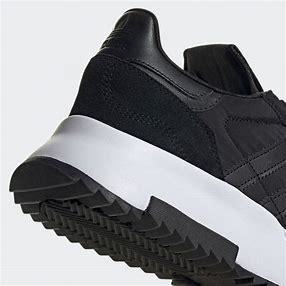
Brand: Adidas
Model: Retropy F2